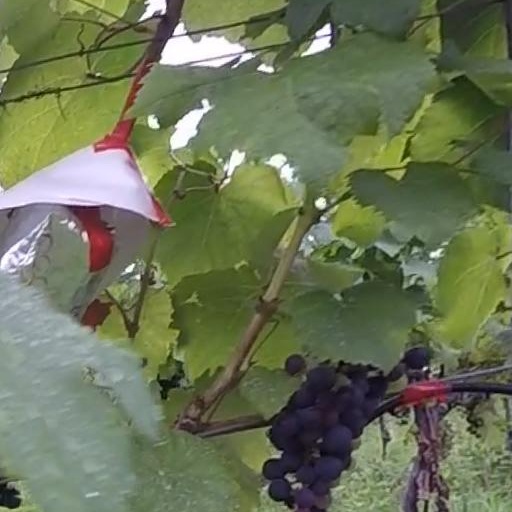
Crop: grape